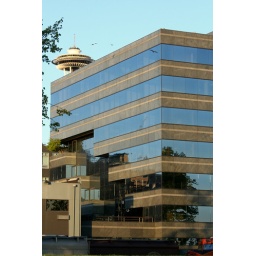
Bands of glass around the corner of this building reflect the blue evening sky on a beautiful spring day.